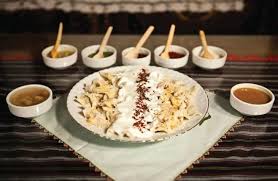
Yemek: manti